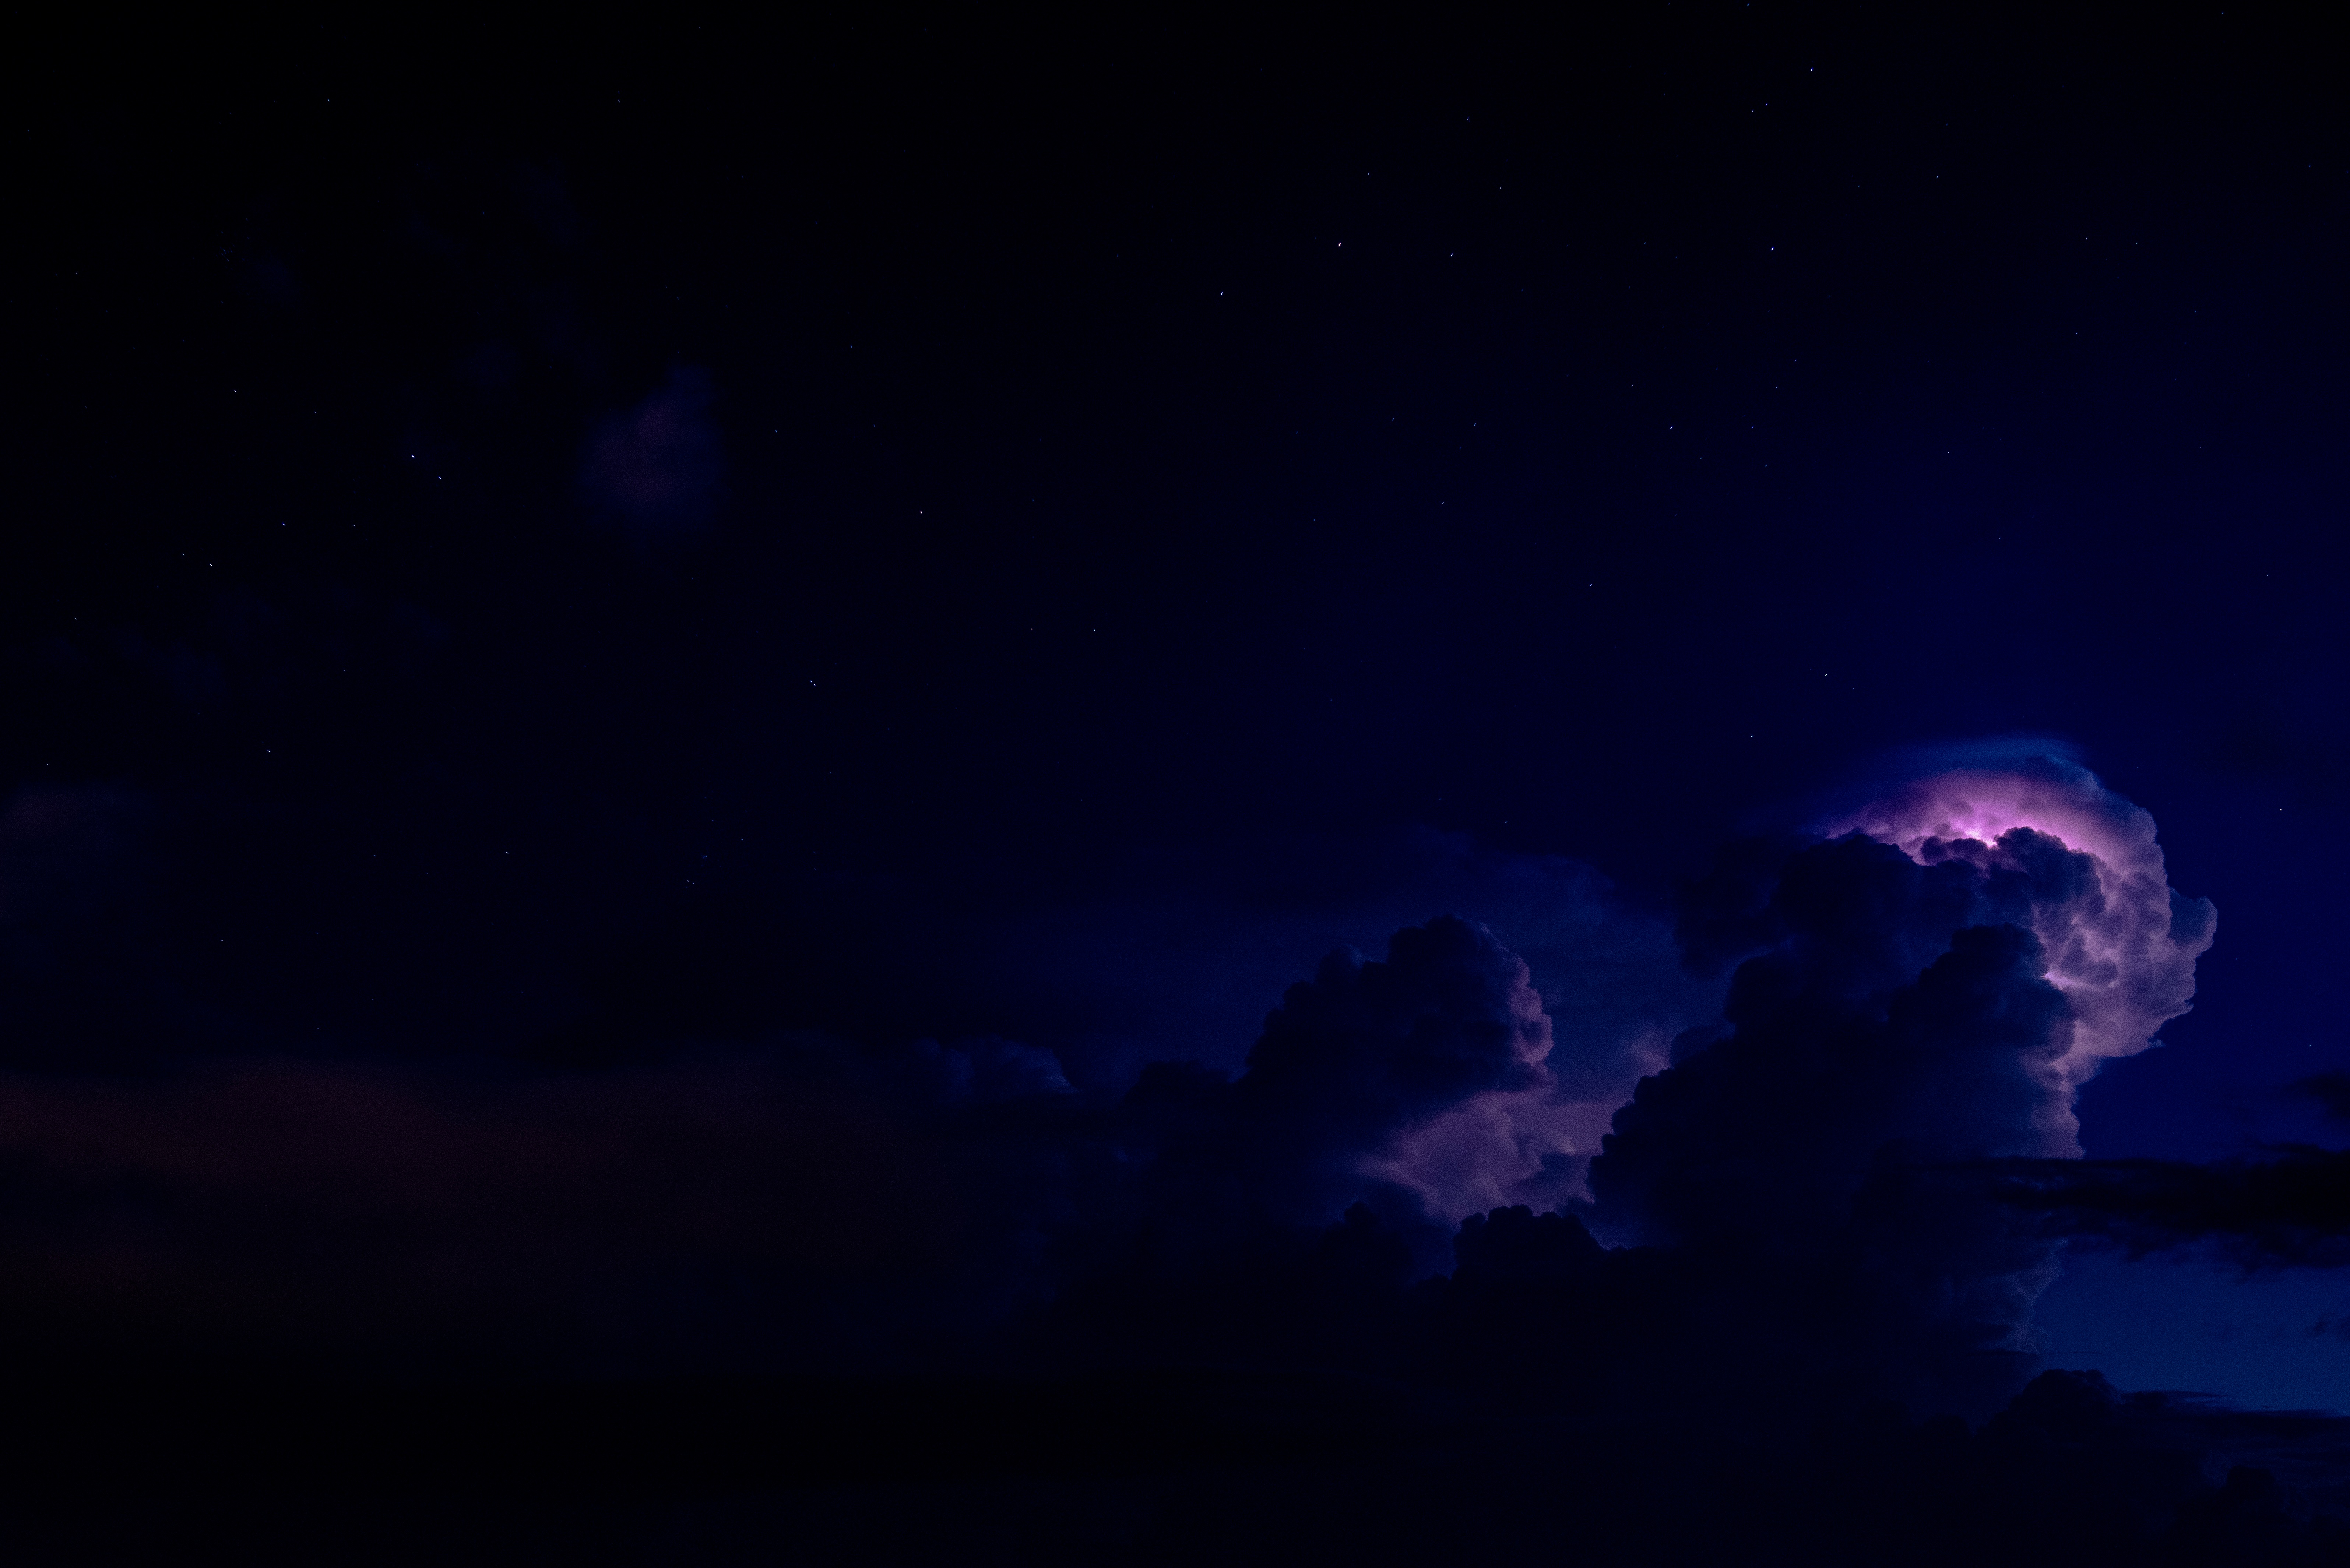
cloud, sky, night, atmosphere, darkness, moonlight, outer space, atmosphere of earth, geological phenomenon